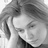
Emotion: sad